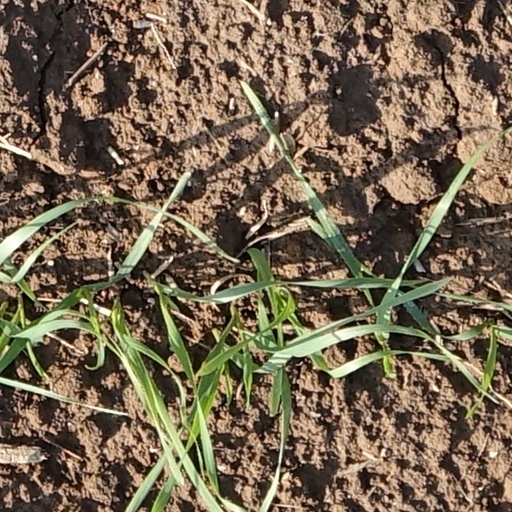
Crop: wheat